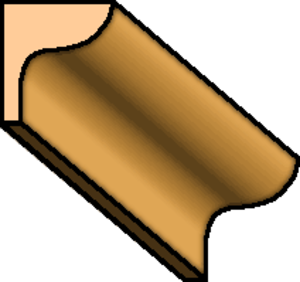
Moulure à nacelle Italiano: Gola rovescia